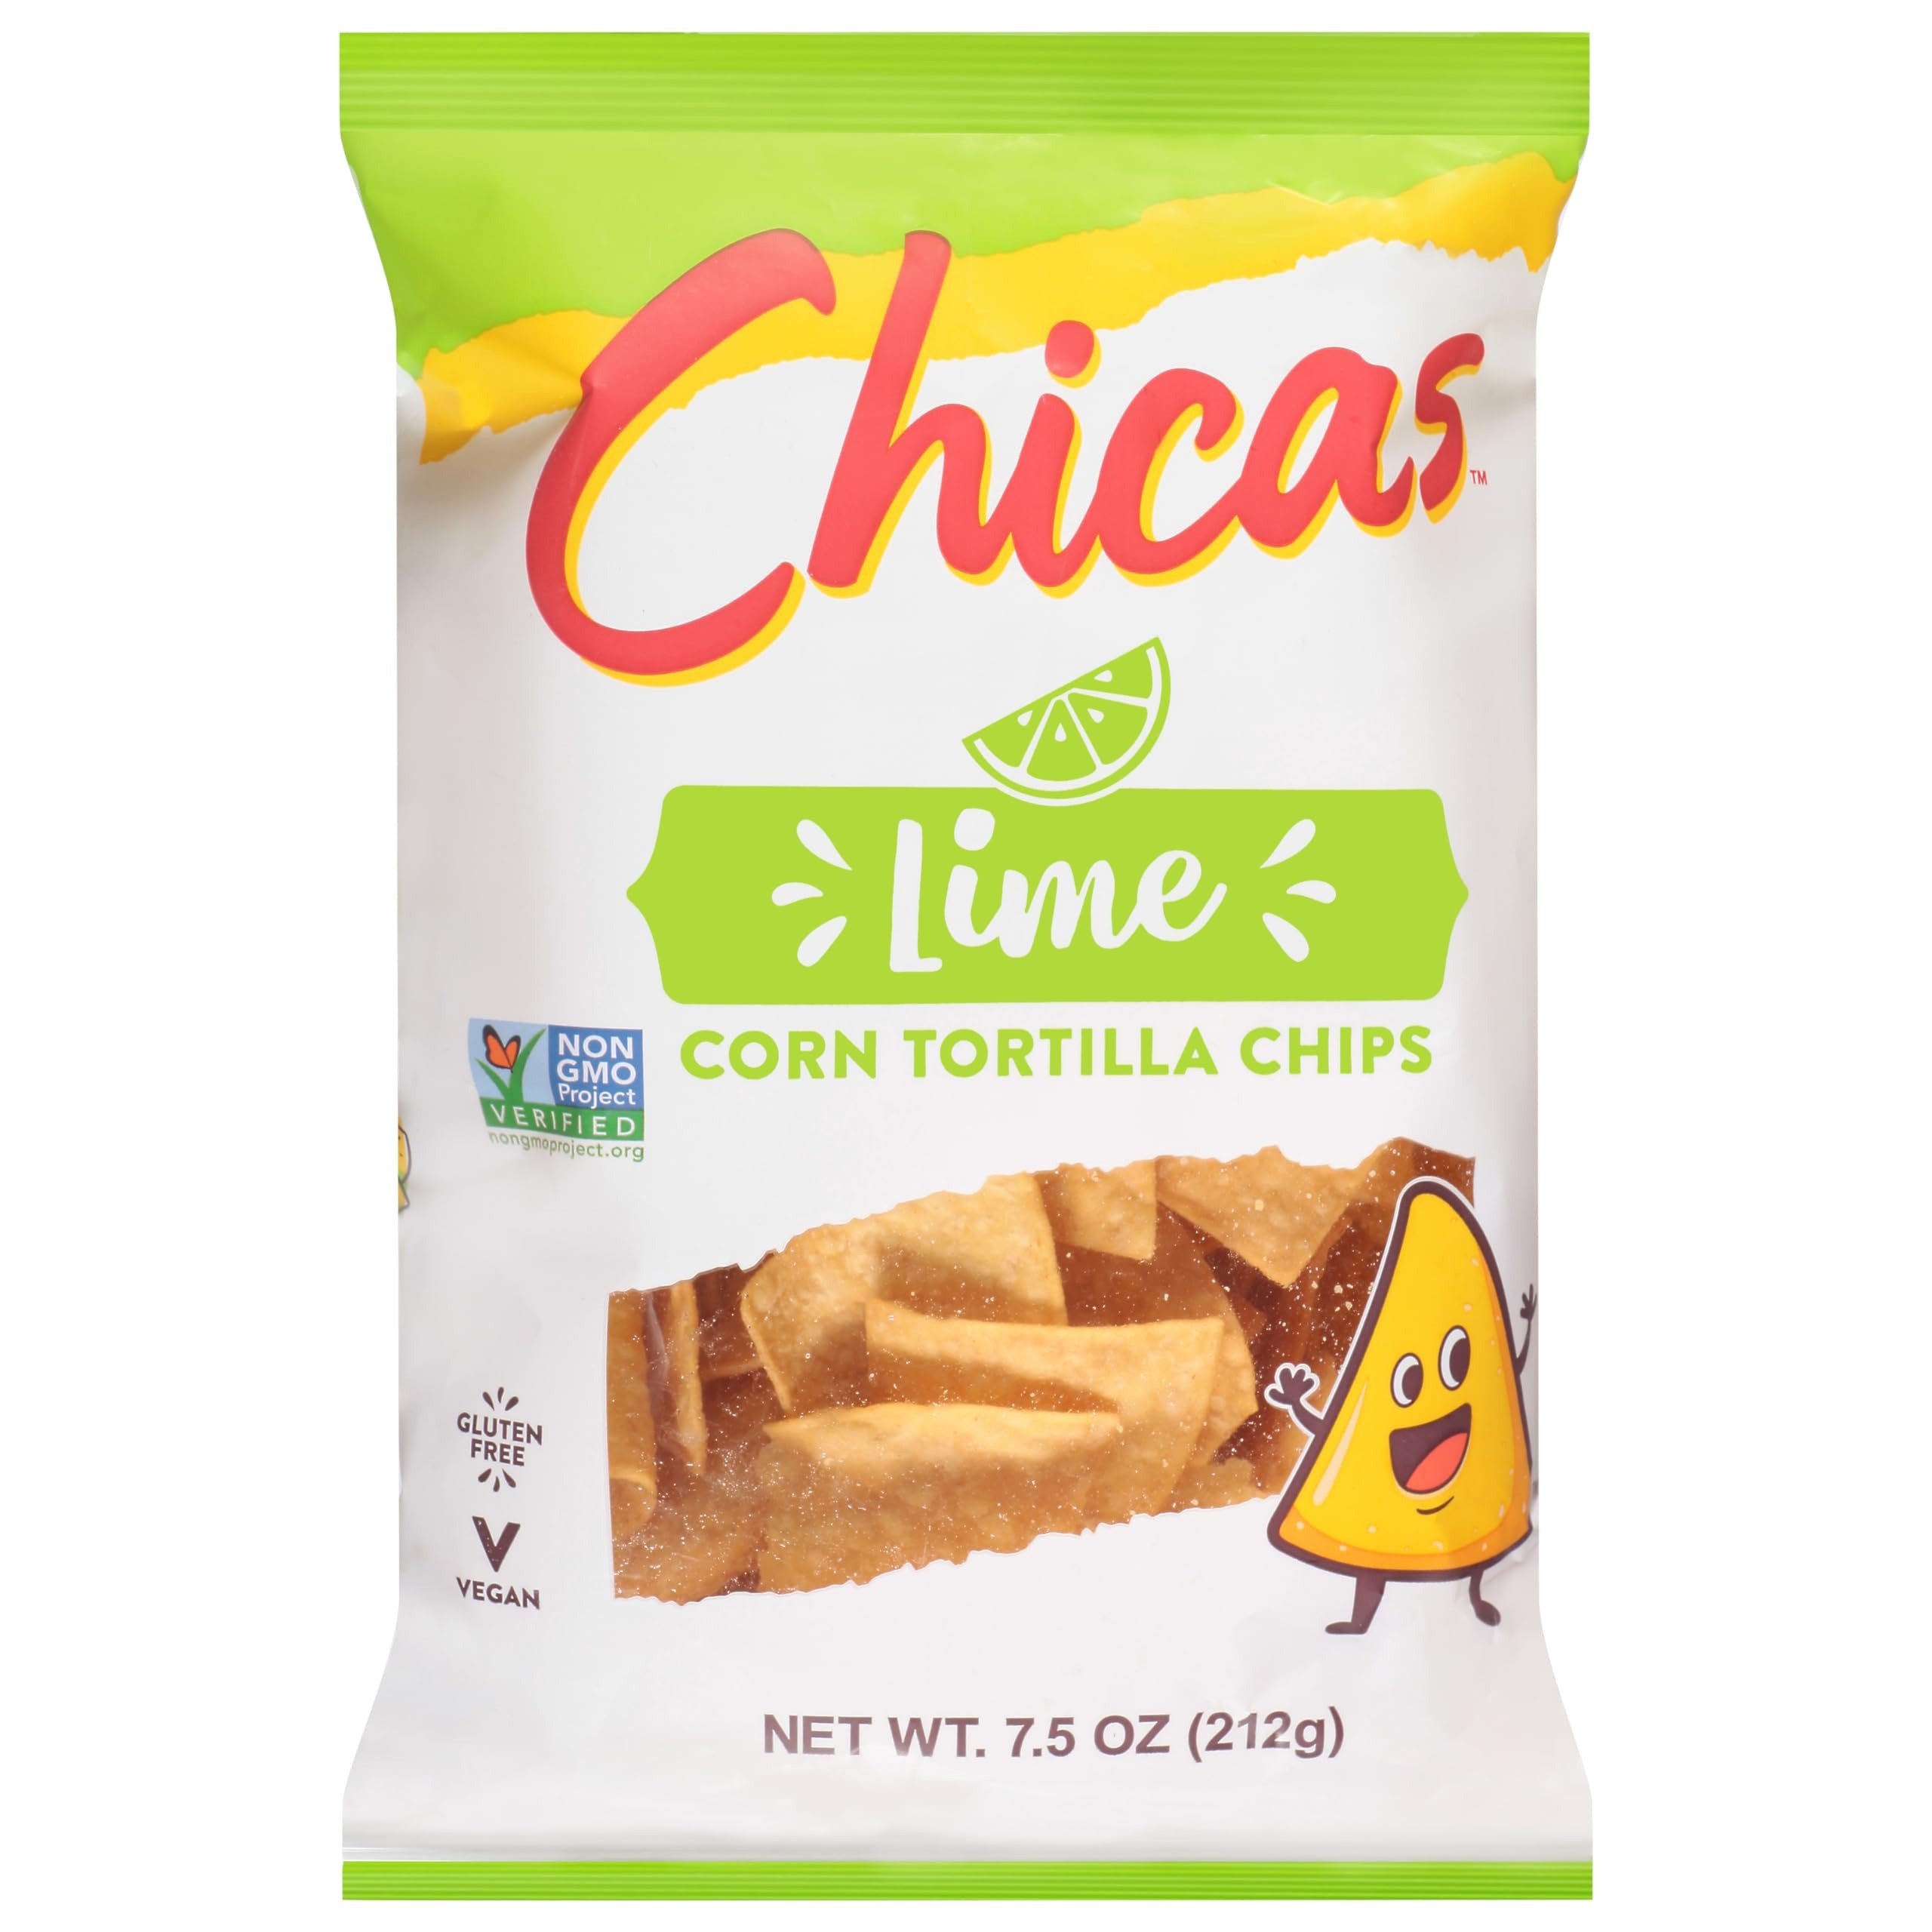
Item Name: Chicas Tortilla Chips, White Corn Tortilla Chips Lime, Gluten Free, Vegan, Non-GMO, For Dips, Spreads & More, 7.5 Ounce Bag (Pack of 1)
Bullet Point 1: Chicas White Corn Tortilla Chips with Soy Sauce & Lime: Chicas Corn Chips may seem simple, but they pack a perfect balance of crunch and flavor
Bullet Point 2: Chicas White Corn Tortilla Chips contain 0 mg of Cholesterol and 0g of Trans Fat per serving
Bullet Point 3: Crafted in Rice Bran Oil and lightly seasoned with soy sauce and lime
Bullet Point 4: Chicas provide a clean flavor with no oily aftertaste. Gluten-free, non-GMO & vegan, our simple ingredients are sure to fit any lifestyle
Bullet Point 5: Our cooking method results in a hearty texture that stands up to the thickest of dips and salsas; Chicas salsa pairs perfectly with these corn tortilla chips
Value: 1.0
Unit: Count

Price: 4.29